Oi! (Hong Kong)

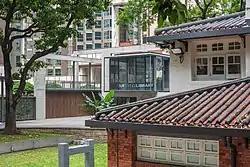
Red-brick complex of Oi! and the newly-built Oi! Glassie

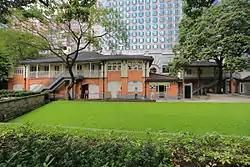
Former headquarters and clubhouse of the Royal Hong Kong Yacht Club, at the corner of Oil Street and Electric Road, Causeway Bay.

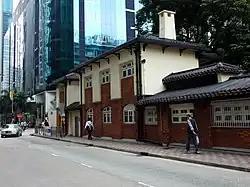
Oi! building, formerly the Royal Hong Kong Yacht Club, along Electric Road.

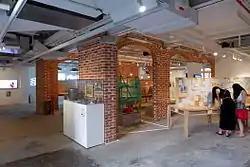
Exhibit area

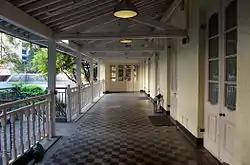
Oi! building outside balcony

Oi! is a Hong Kong government art promotion organisation. It was developed by the Leisure and Cultural Services Department, and aims to promote visual arts by providing a platform for art exhibitions, forums and other art-related activities. It is situated at 12 Oil Street, North Point, at the corner of Electric Road.